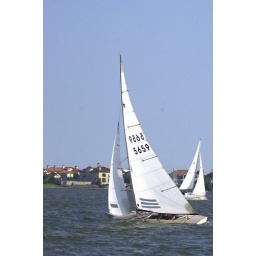
Clear Lake, Texas Wednesday sail boat races in 2006